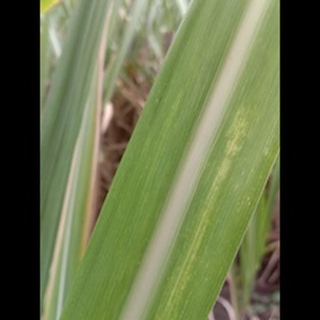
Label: sugarcane_mosaic